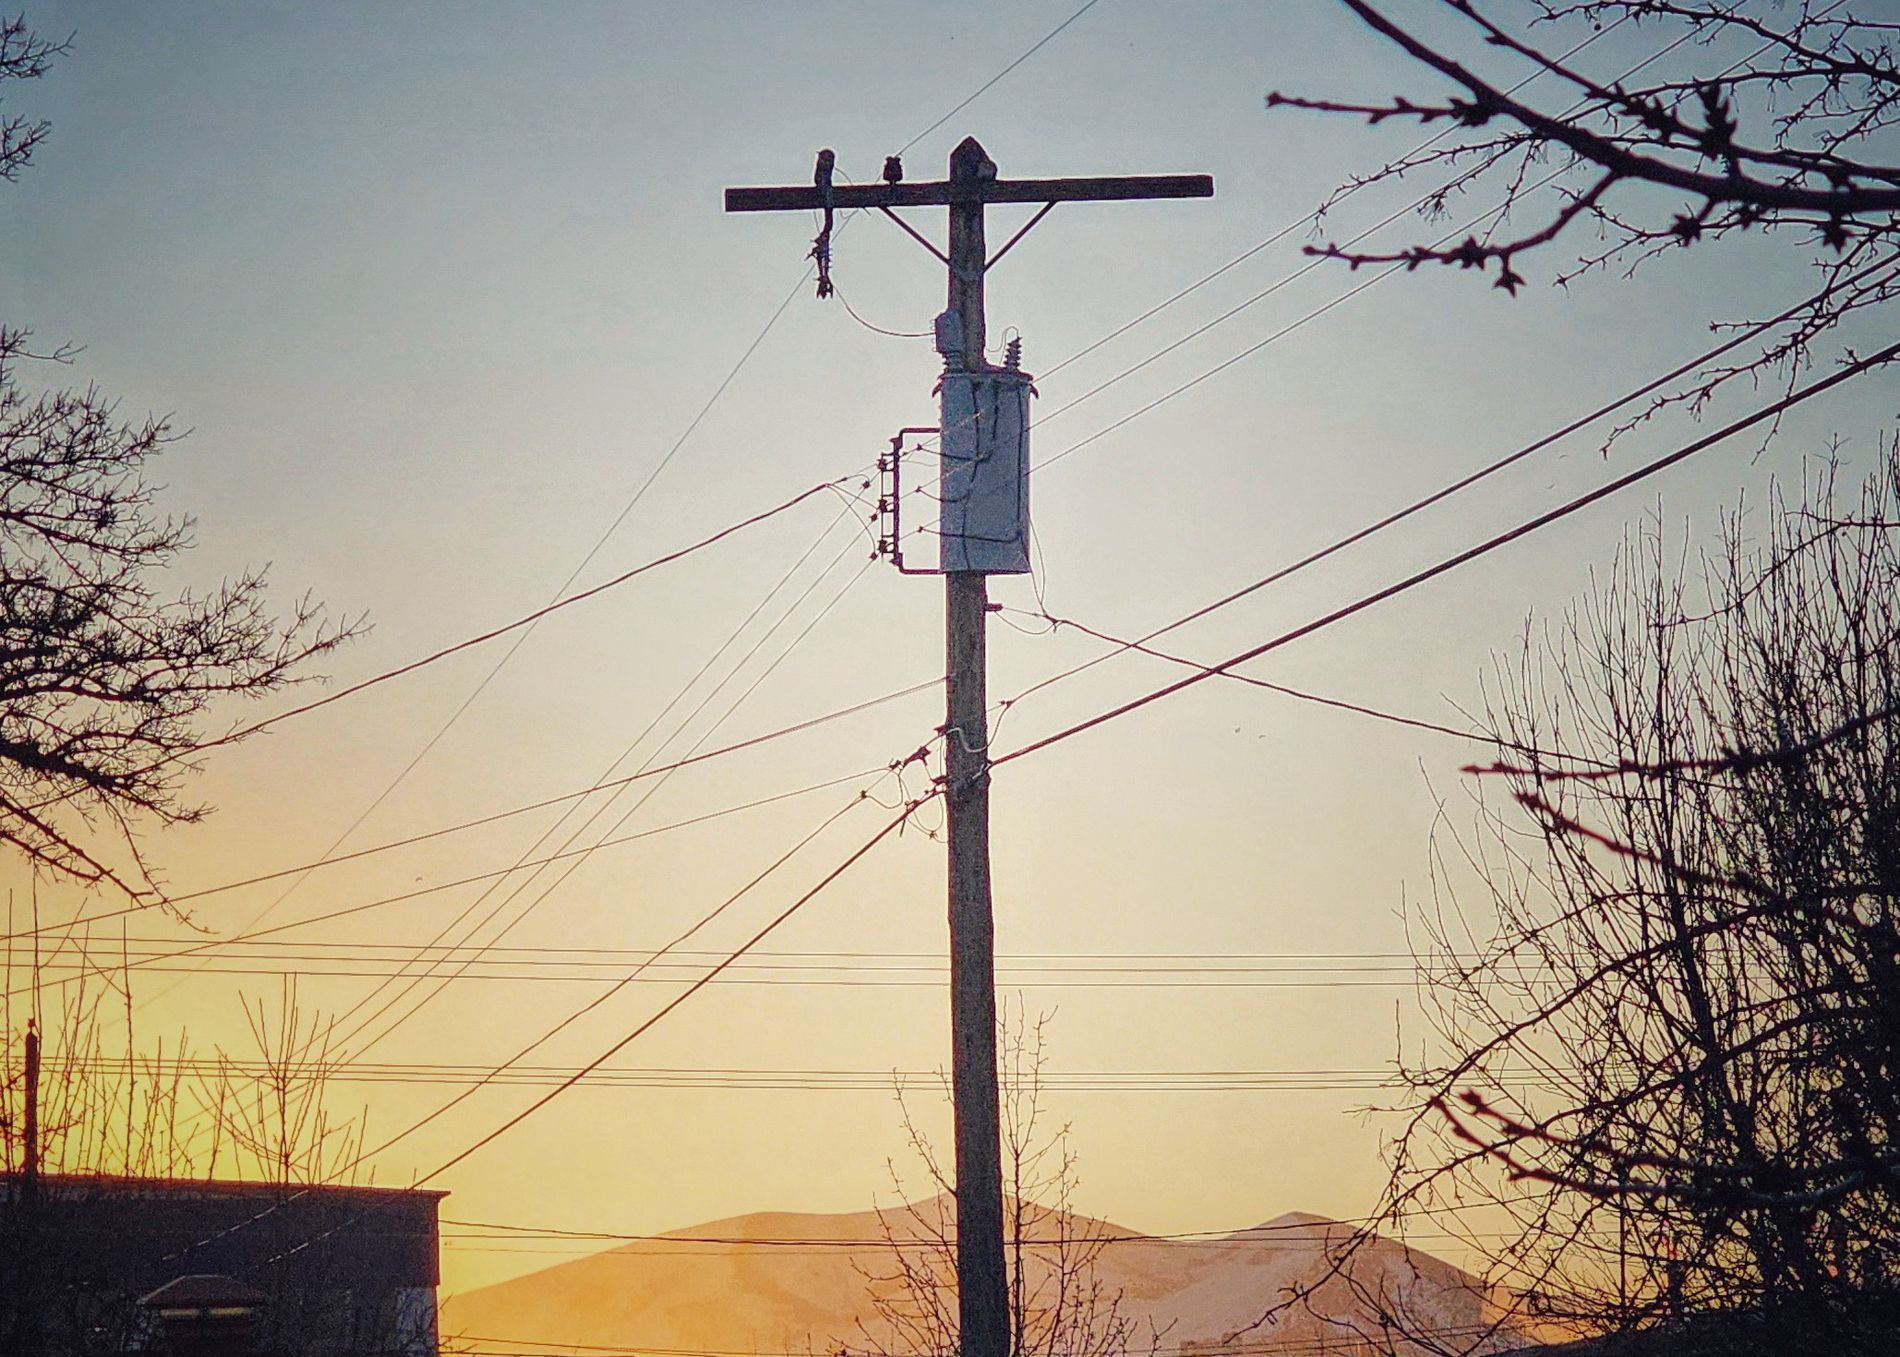
Power Lines
An transmission tower stands tall against a sunset, with power lines stretching through bare trees and distant hazy mountains.
The photo was taken from a street level angle and is enhanced by a warm and cool color palette of shades of yellow and blue,  deciduous trees silhouette frame the electricity pole against a soft sunset sky in a calming atmosphere.
Labels: Utility Pole, Cable, Power Lines, Electric Transmission Tower, Tree, Building, mountain, sky, Transmission tower, Trees, Cables
Camera: samsung Galaxy S23 Ultra
Aperture: F2.4
Exposure: 1/2094 sec
ISO: 50
Focal length: 7.9 mm